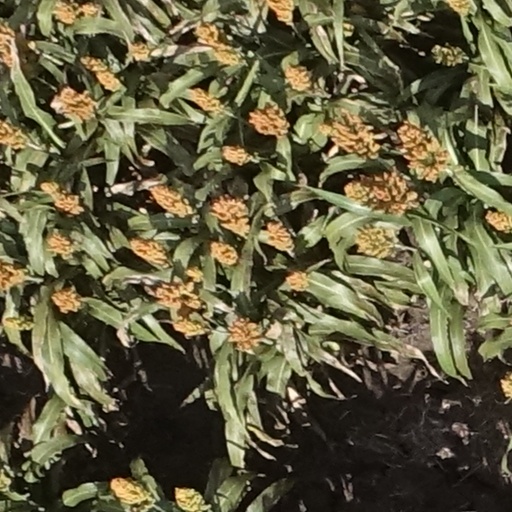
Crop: sorghum